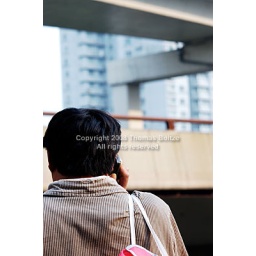
A man on the phone against the backdrop of a massive highway in Shanghai